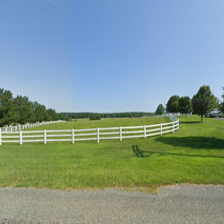
Label: streetView